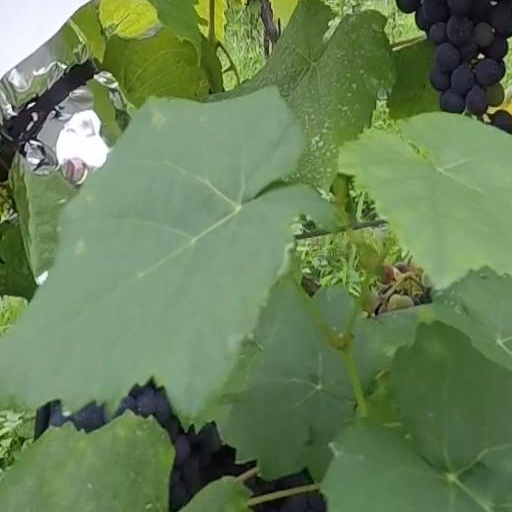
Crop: grape